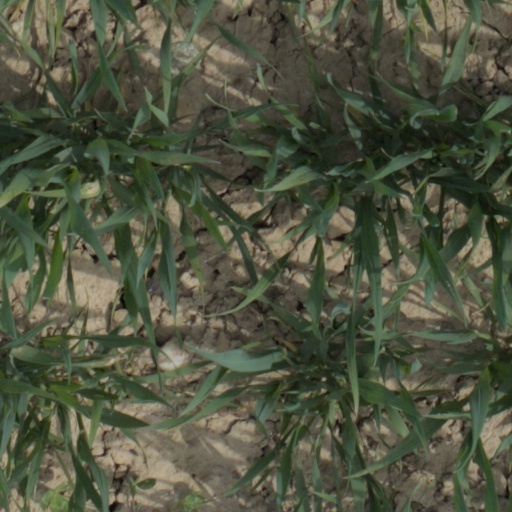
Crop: wheat